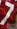
Number: 7